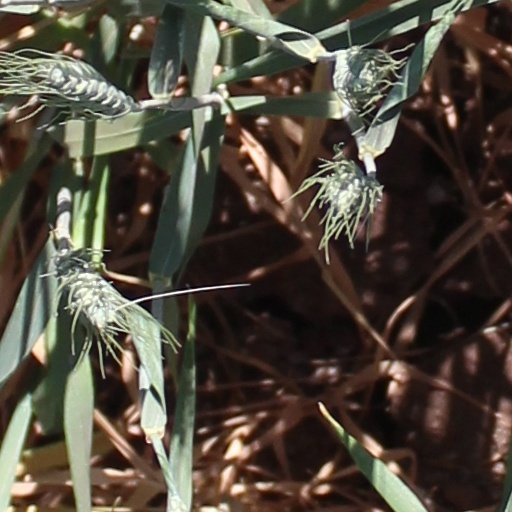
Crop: wheat